D'Anthony Batiste

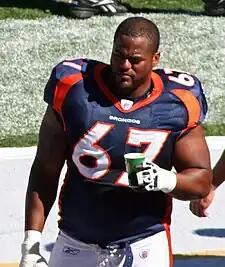
Batiste with the Denver Broncos in 2010

D'Anthony Batiste (born March 29, 1982) is an American football coach and former player who is the strength and conditioning assistant for the Las Vegas Raiders of the National Football League (NFL). He is a former offensive tackle for the Dallas Cowboys, Carolina Panthers, Atlanta Falcons, Washington Redskins, Denver Broncos and Arizona Cardinals. He also was a member of the Edmonton Eskimos in the Canadian Football League and the Bossier-Shreveport Battle Wings in the AF2. He played college football for the [[Louisiana–Lafayette Ragin' Cajuns football|Louisiana–Lafayette Ragin' Cajuns].